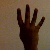
The image shows a hand gesture representing the number 4 in Indian Sign Language.